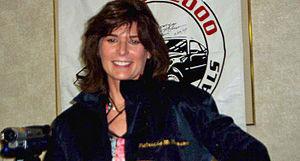
Patricia McPherson en 2004
Patricia McPherson est une actrice américaine, née le 27 novembre 1954 à Oak Harbor, Washington. Son rôle le plus marquant reste celui de la mécanicienne informatique Bonnie Barstow dans la série culte des années 1980 K 2000.